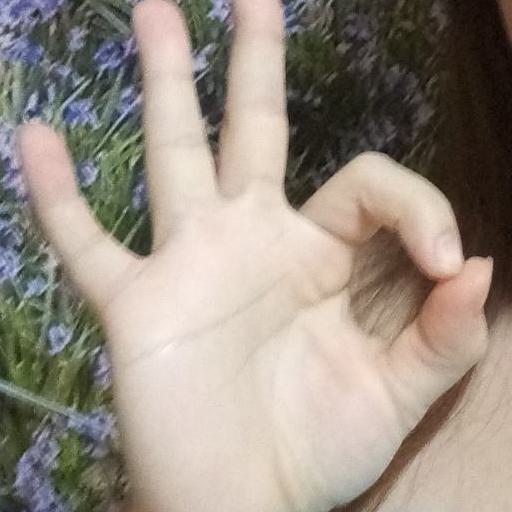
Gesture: ok